RAF Barkston Heath

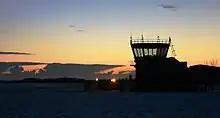
Barkston Heath ATC.

The following flying units are based at RAF Barkston Heath. The station is also regularly used as relief landing ground by aircraft based at nearby RAF Cranwell.